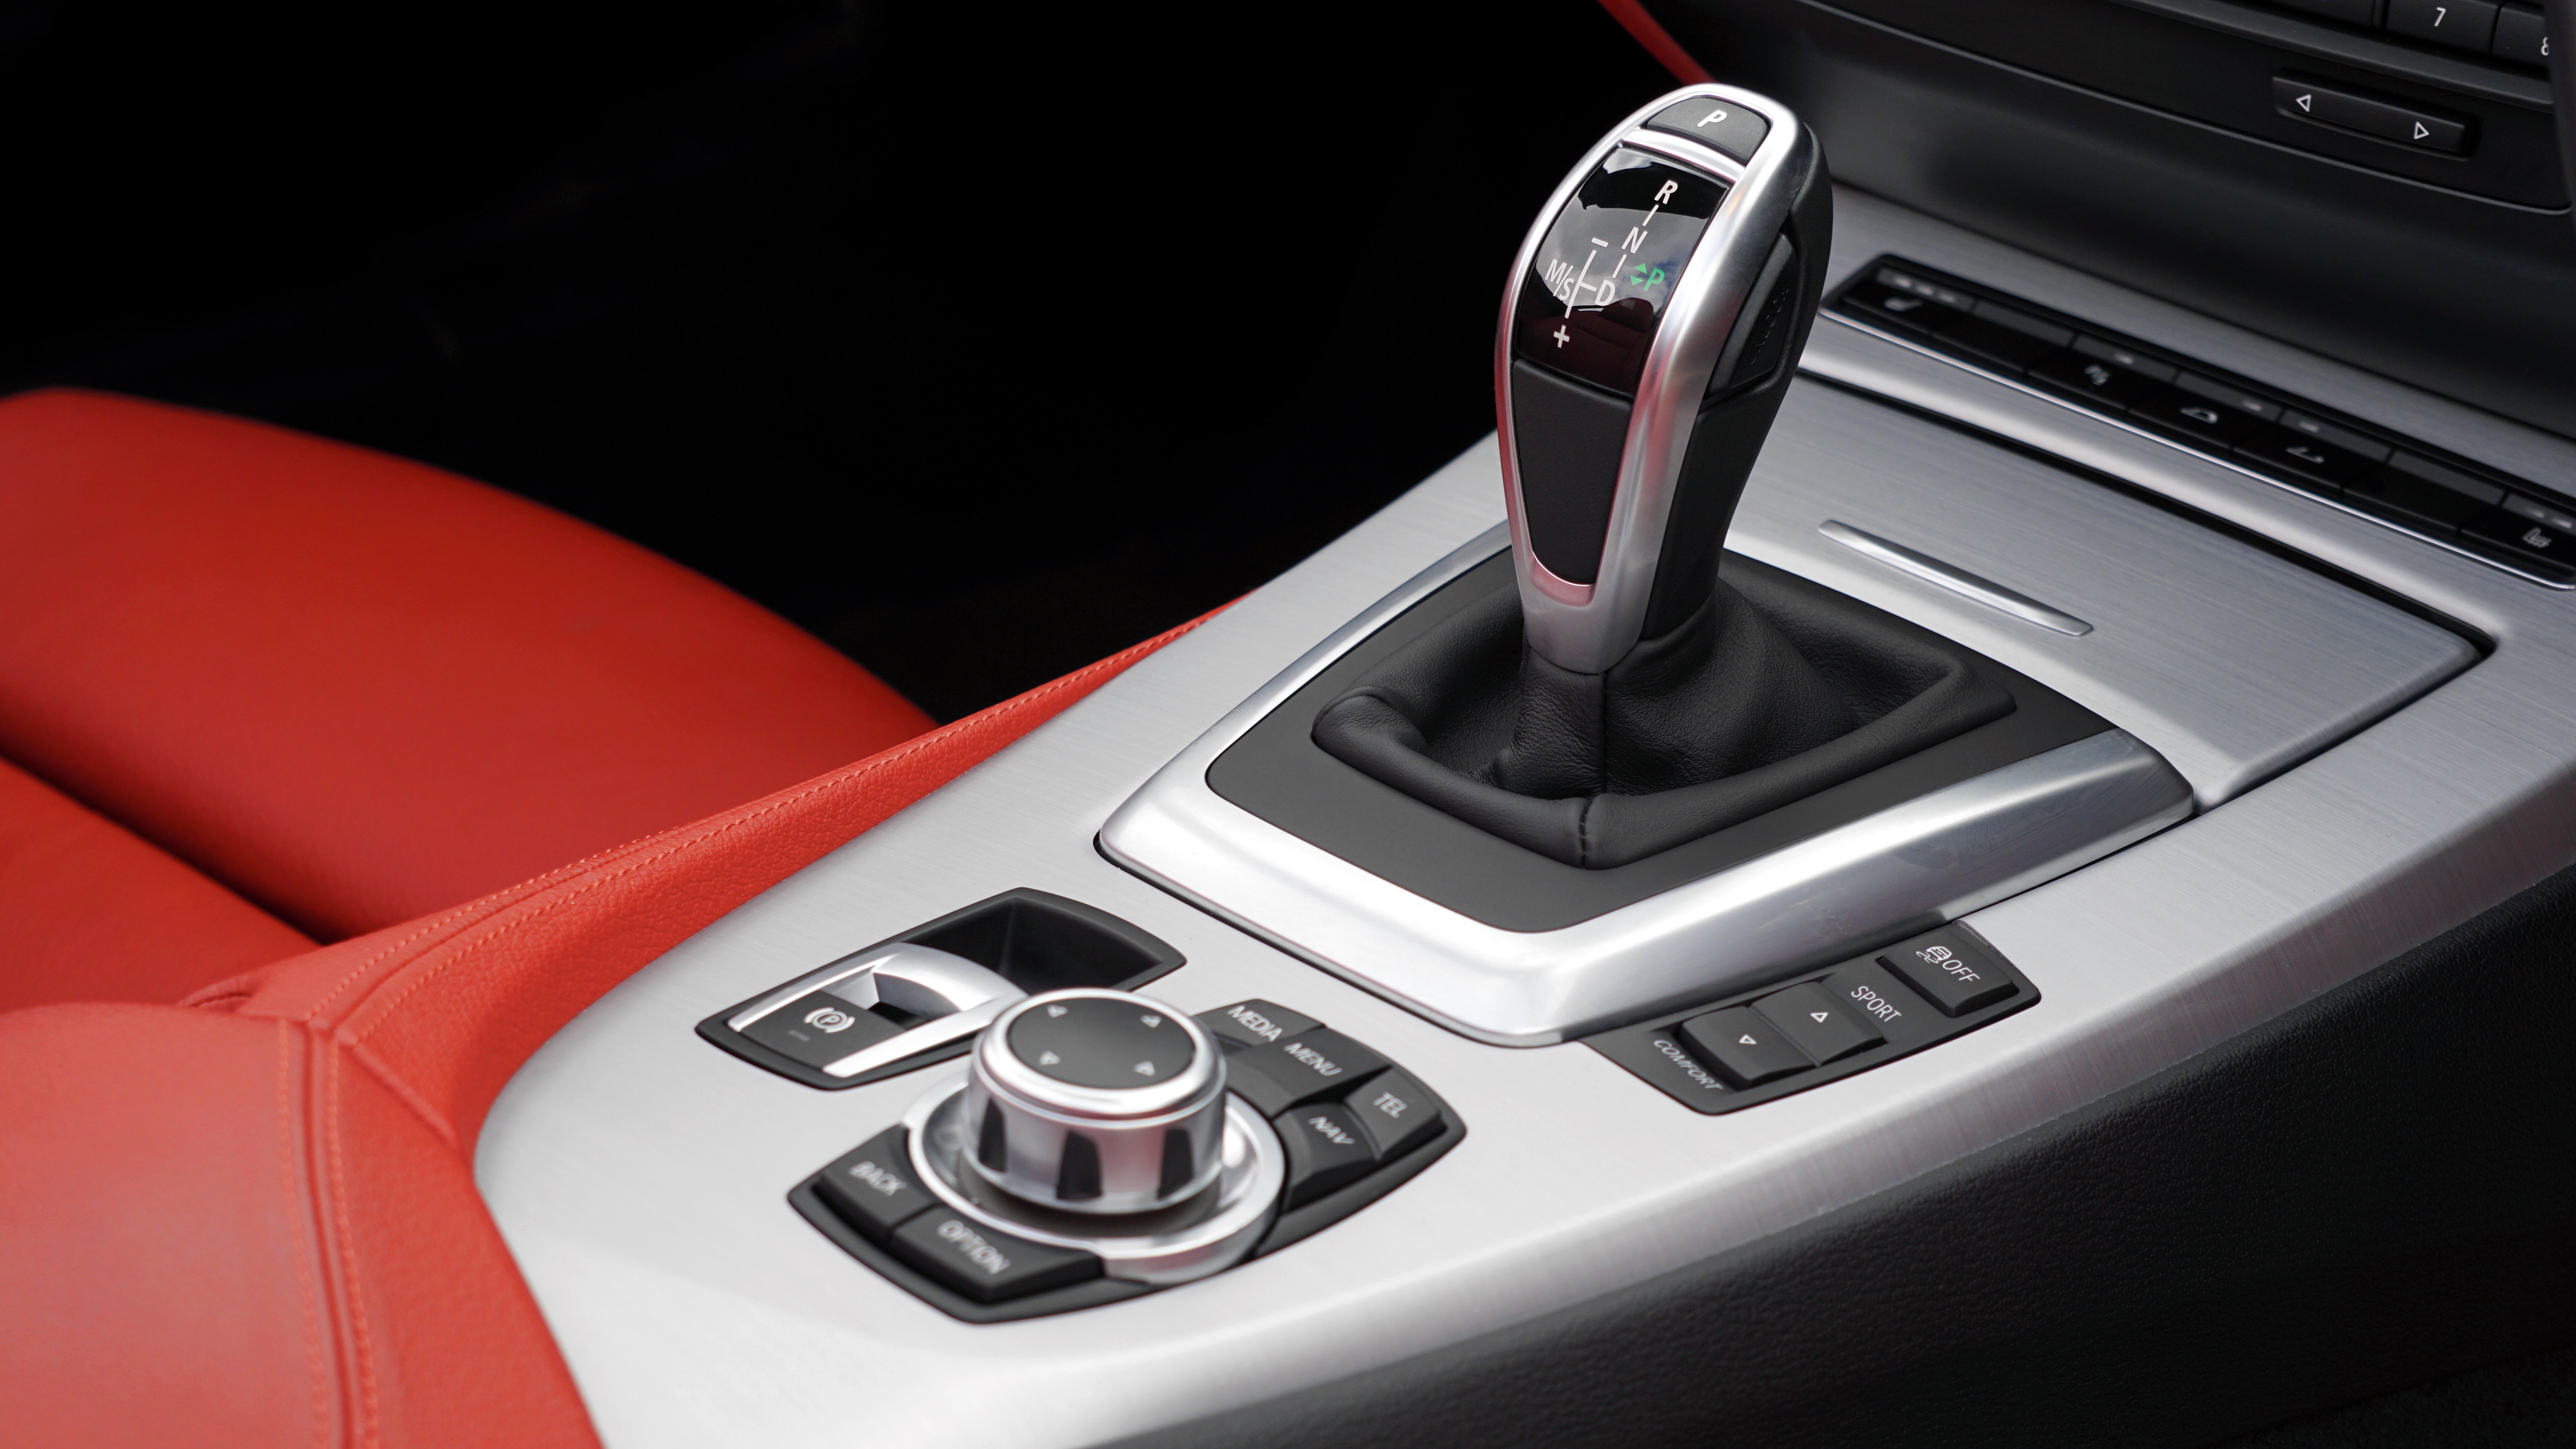
car, wheel, automobile, transportation, transport, vehicle, drive, auto, speed, modern, automotive, sports car, supercar, power, luxury, motor, sedan, style, bmw, audi, fast, sportscar, luxury cars, concept car, sport utility vehicle, land vehicle, automobile make, automotive exterior, automotive design, luxury vehicle, executive car